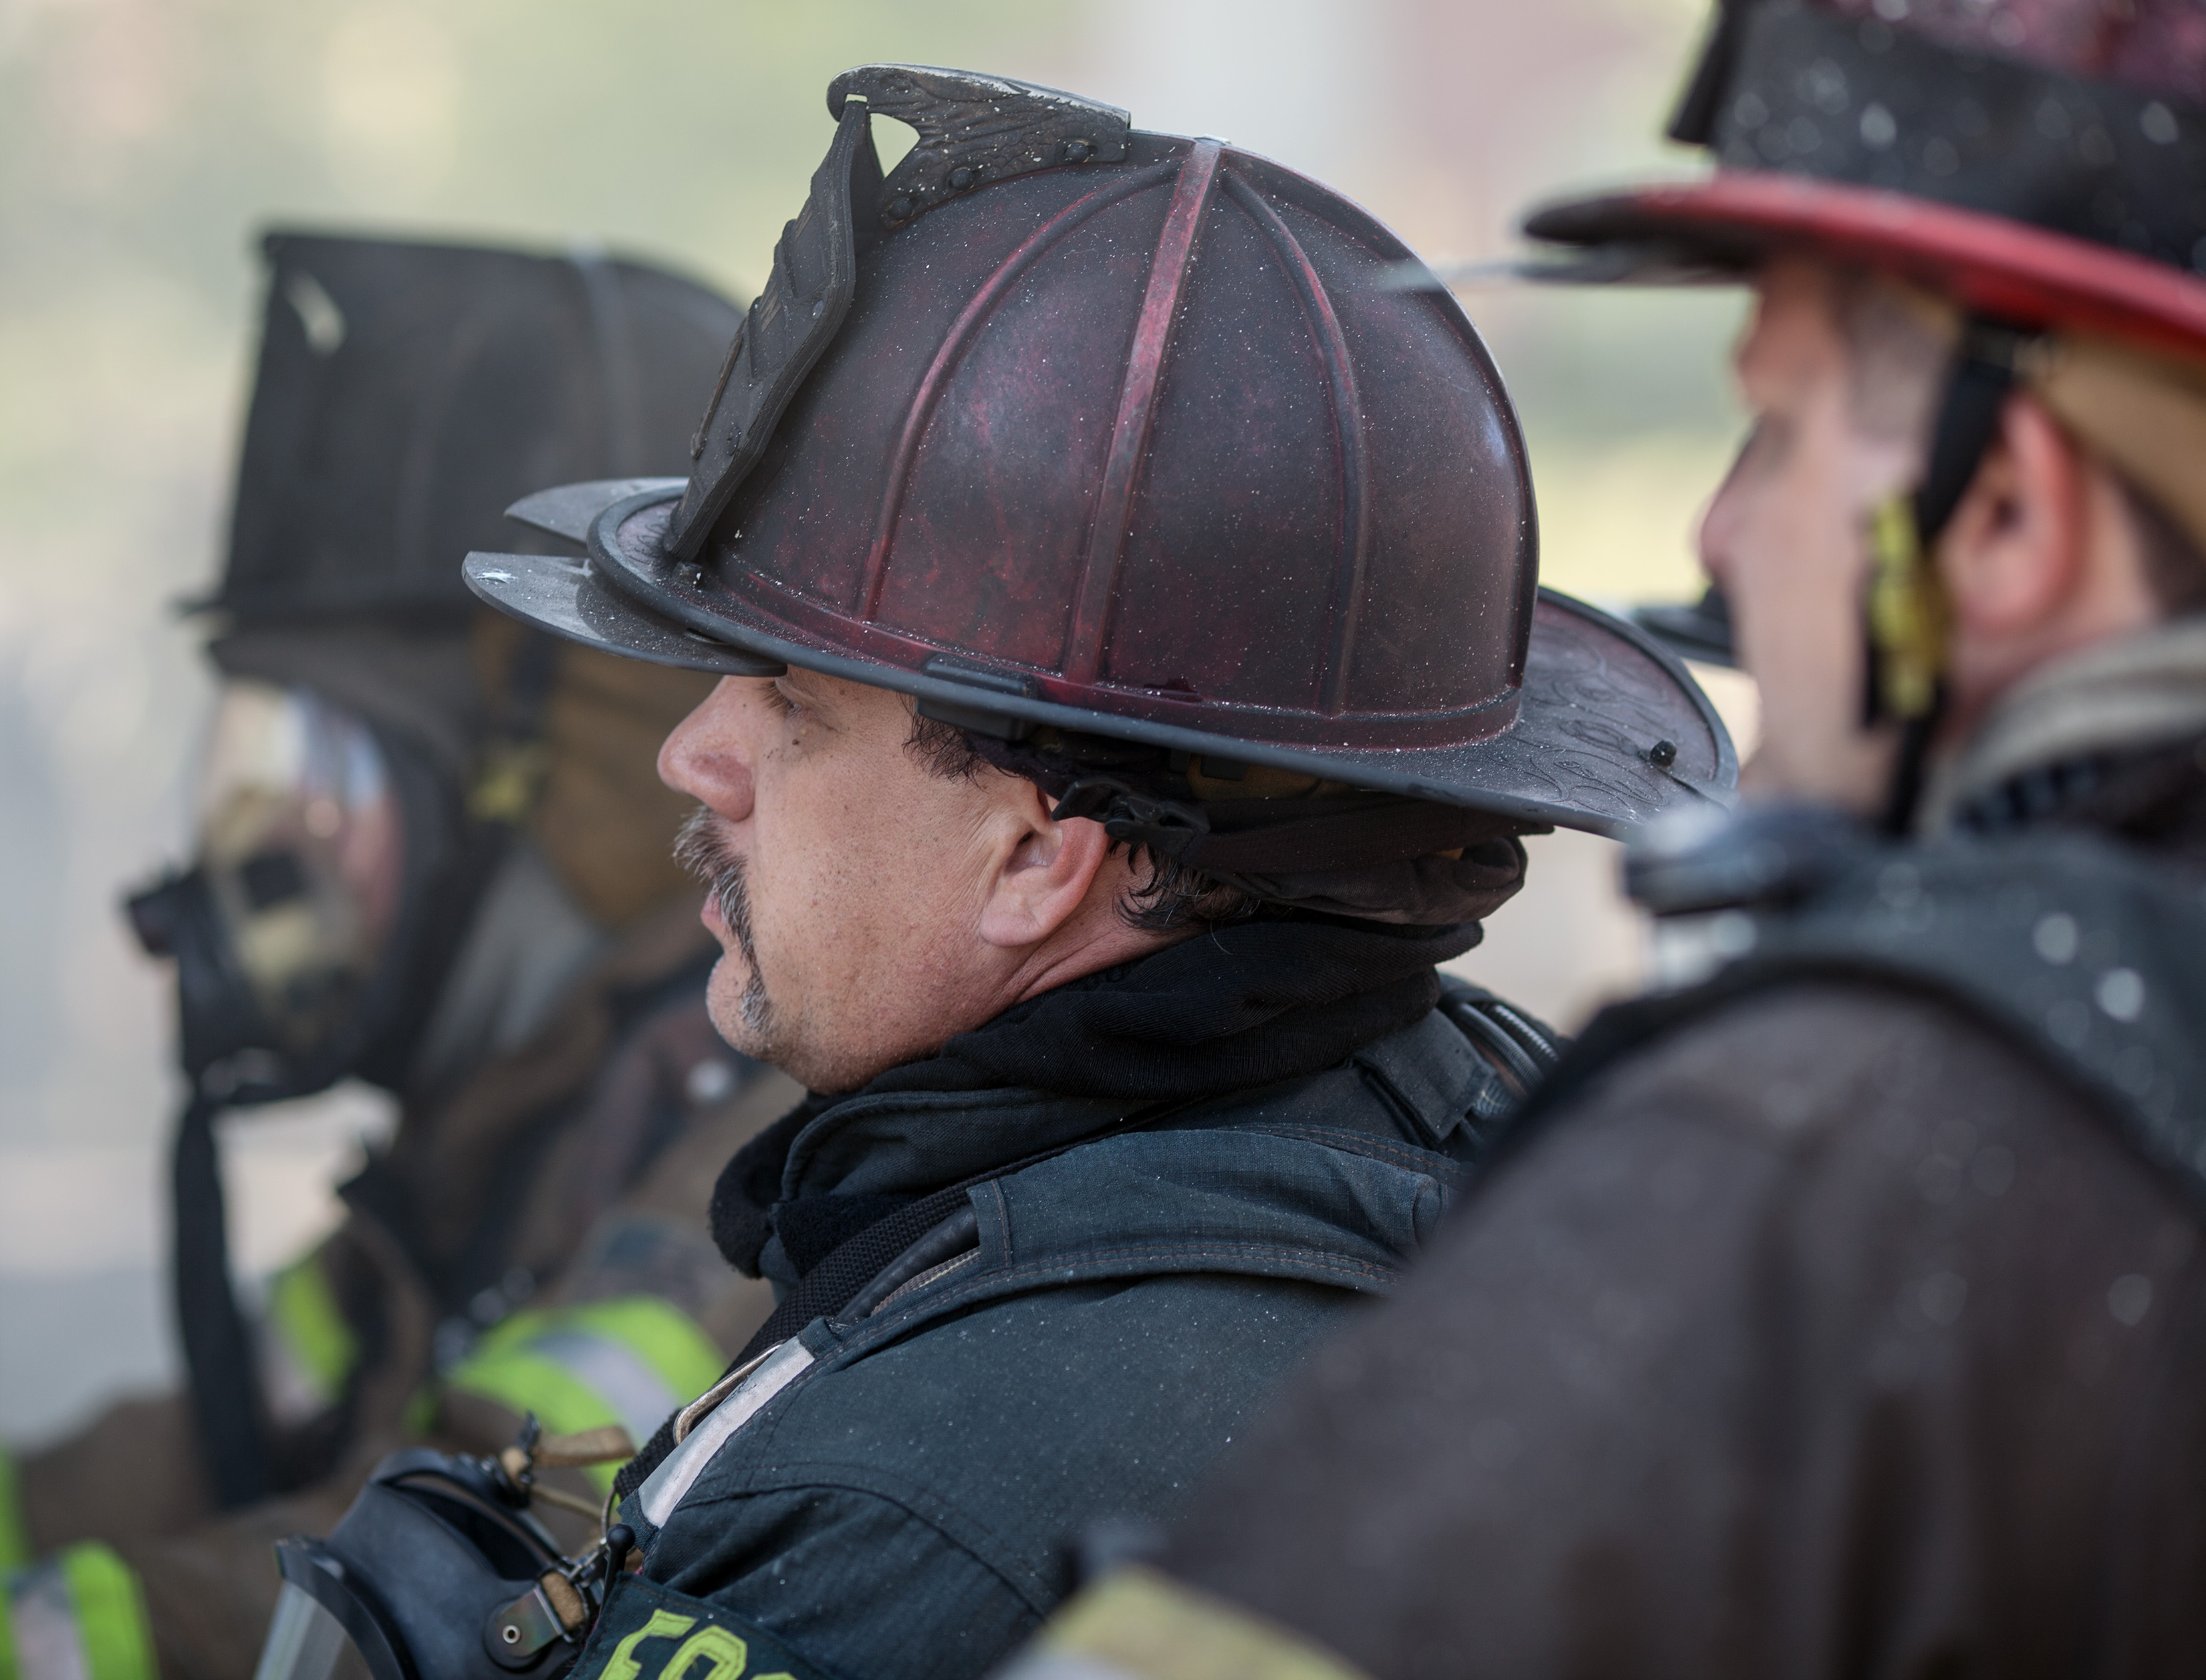
person, military, soldier, army, training, profession, police, hero, firefighter, yolocounty, dixon, firstresponder, yolo, troop, police officer, militia, military police, military officer